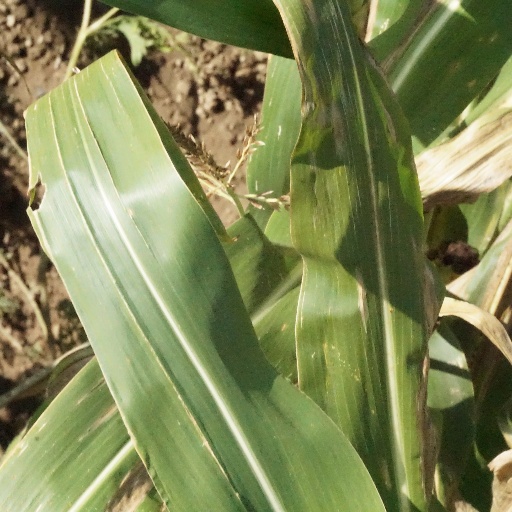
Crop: maize; corn